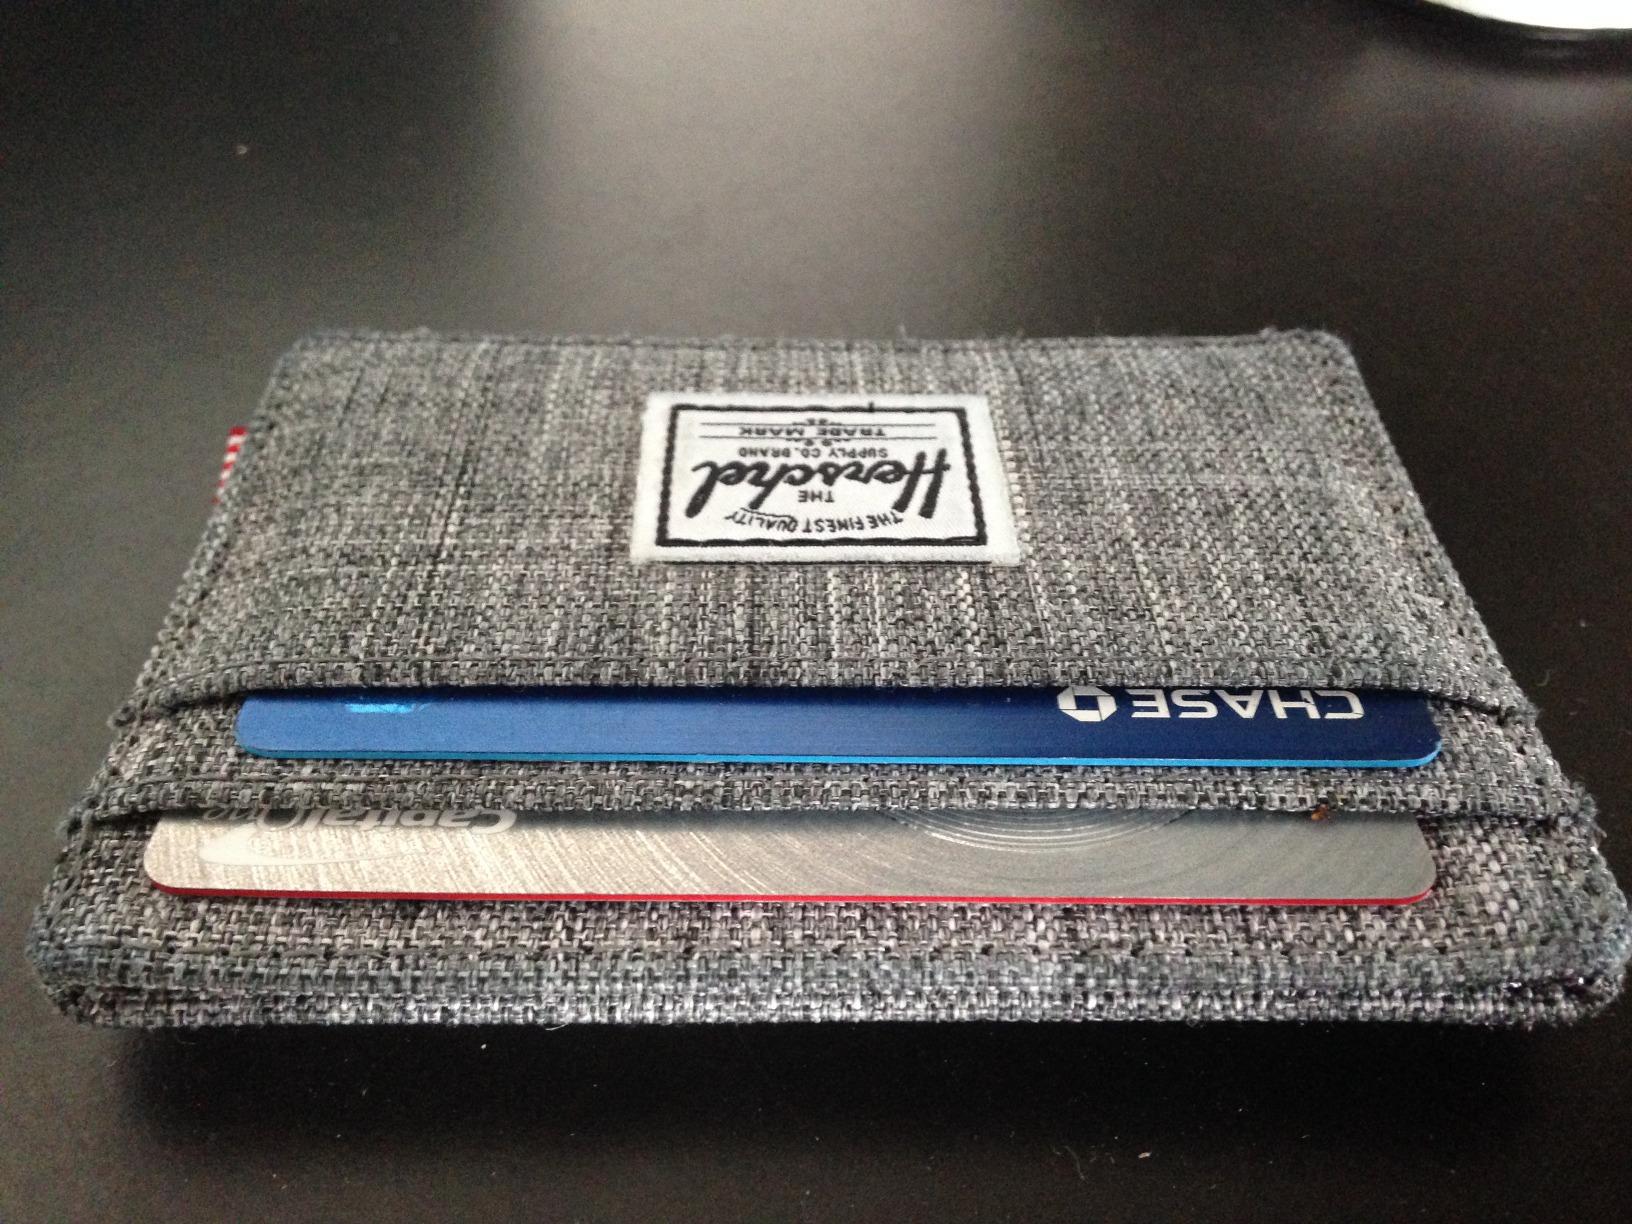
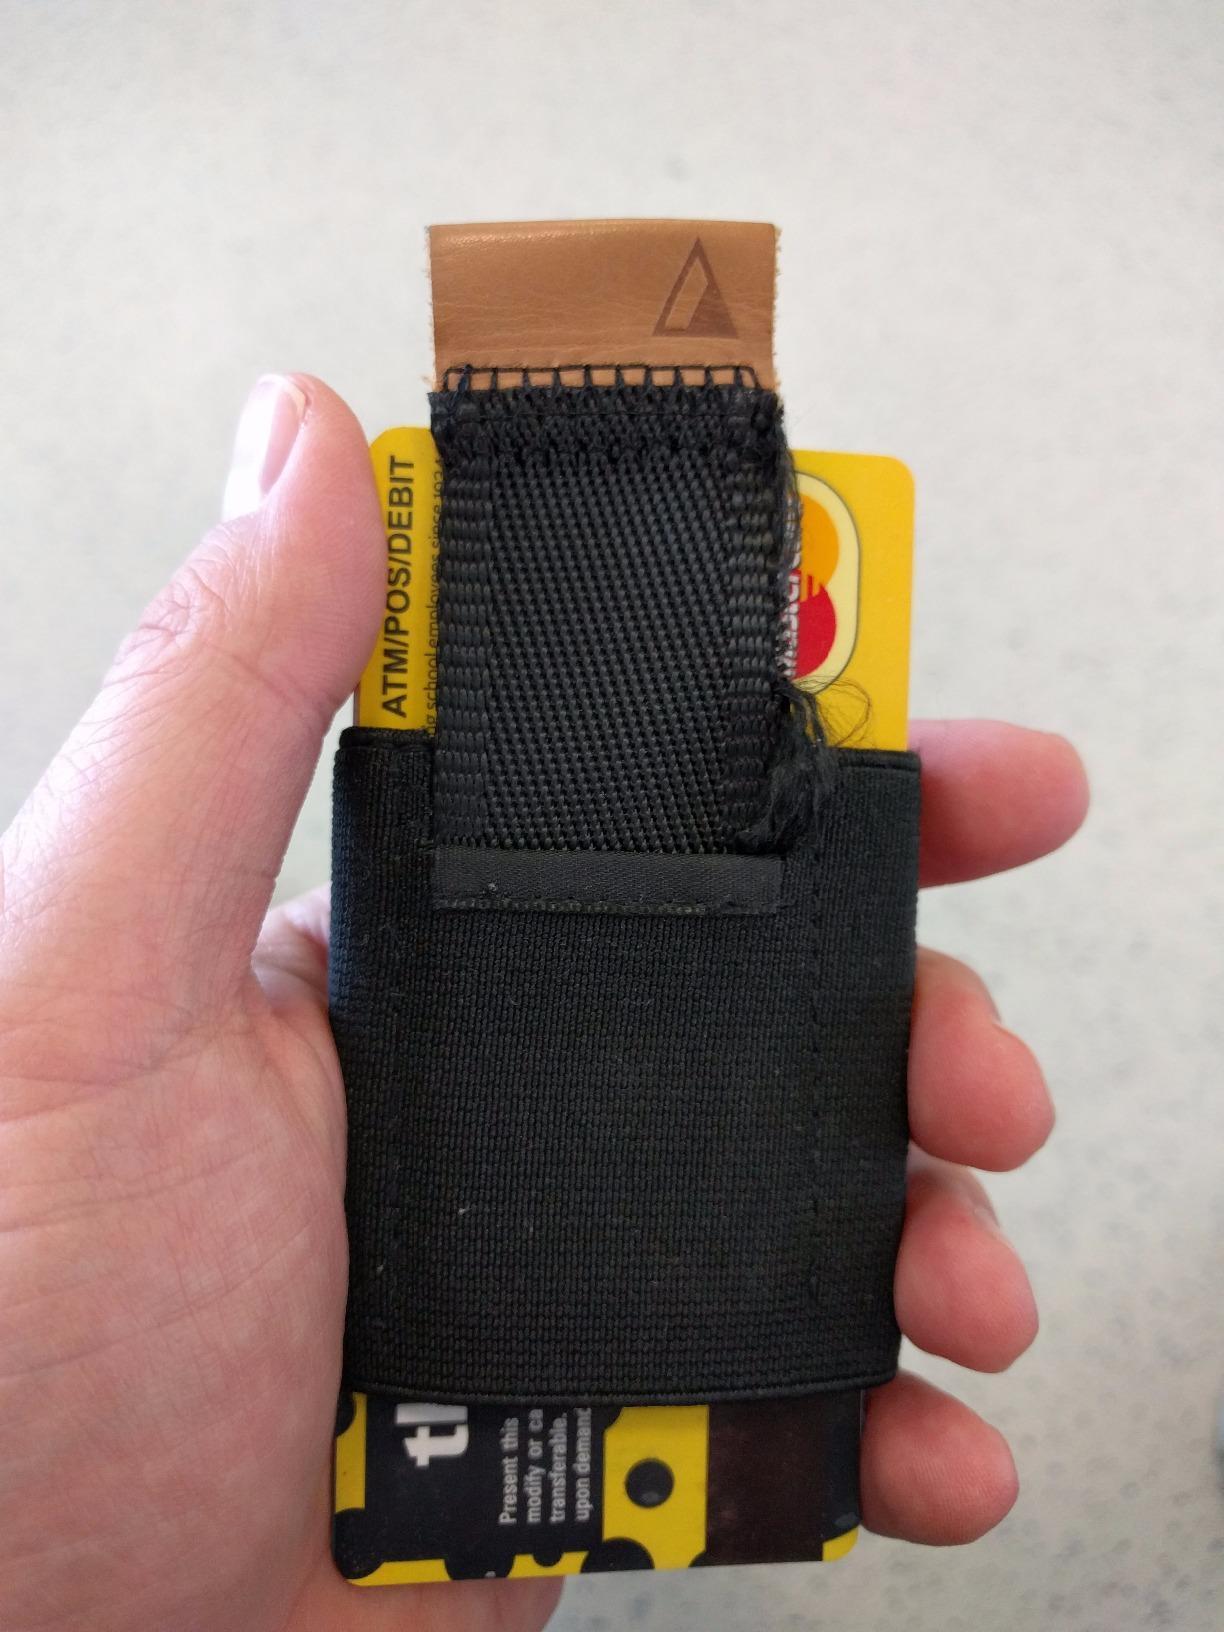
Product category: accessories_wallet
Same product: no